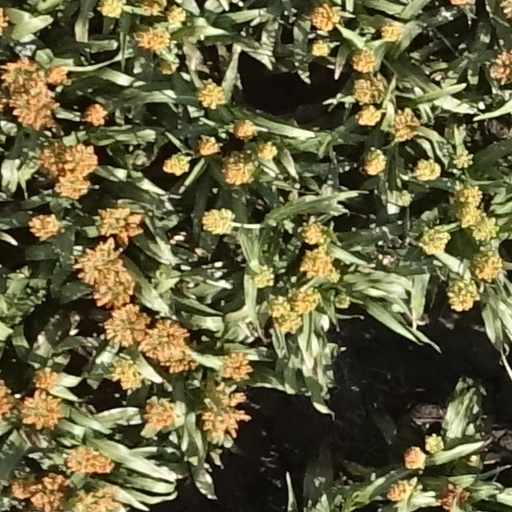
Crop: sorghum